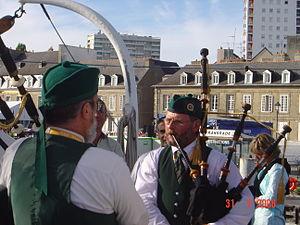
Le Festival interceltique de Lorient, abrégé en FIL se tient tous les ans à Lorient, en Bretagne. Il réunit des dizaines de groupes des pays et régions d'origine celtique pendant dix jours lors de la première quinzaine d'août.